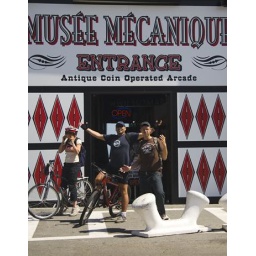
There's Dave in the brown shirt and the guy on the bike just wanted his picture taken.